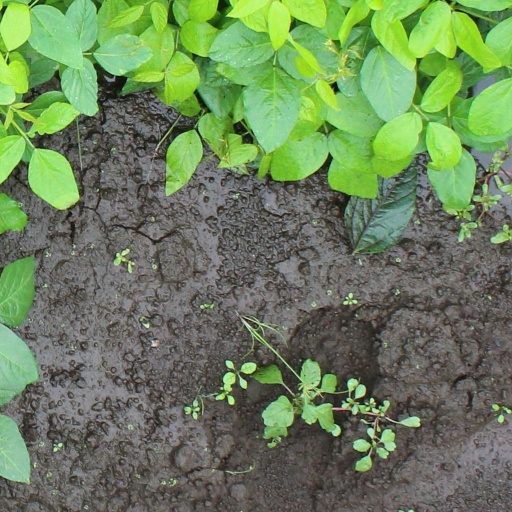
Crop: soybean